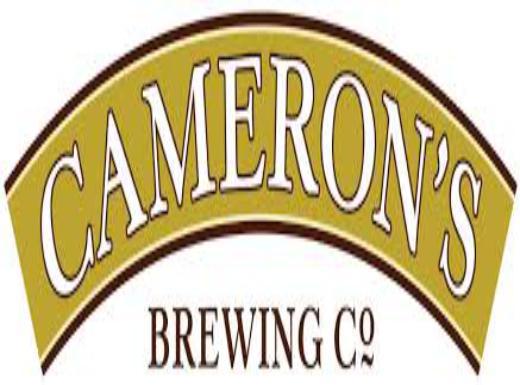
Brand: Cameron's
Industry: Food